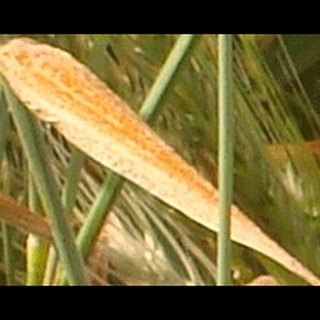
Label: wheat_brown_rust